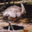
Label: bird